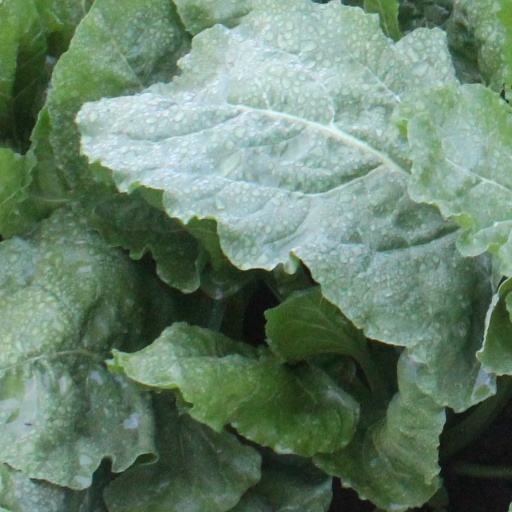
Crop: sugar beet